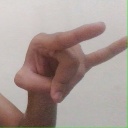
अक्षर: च